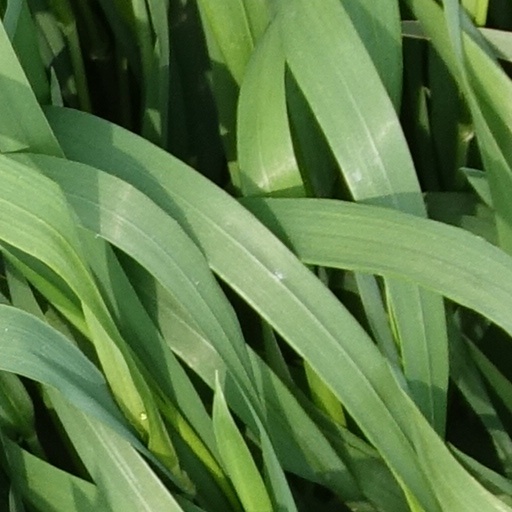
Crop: wheat